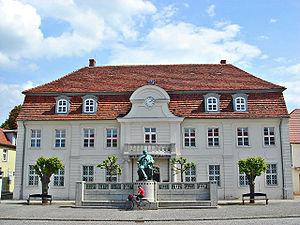
L’Amt Stavenhagen est un Amt de l'arrondissement du Plateau des lacs mecklembourgeois dans le land de Mecklembourg-Poméranie-Occidentale, dans le Nord de l'Allemagne.
Stavenhagen est une petite ville allemande de l'arrondissement du Plateau des lacs mecklembourgeois au nord-est du pays. C'est le siège administratif du canton de Stavenhagen. Sa population comptait 5 857 habitants en 2010.